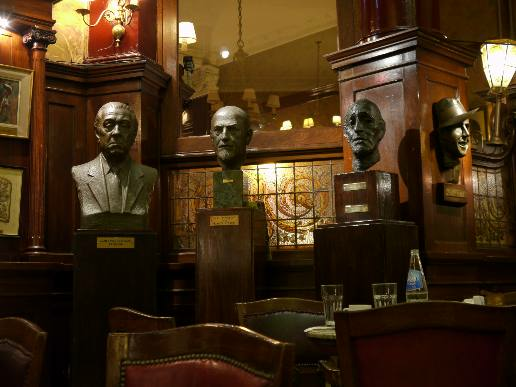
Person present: No